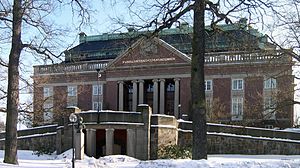
Kungliga Vetenskapsakademien
Akademien.
Kungliga Vetenskapsakademien er en uafhængig organisation, hvis formål det er at fremme videnskaberne, først og fremmest matematik og naturvidenskab.